Dover Lifeboat Station

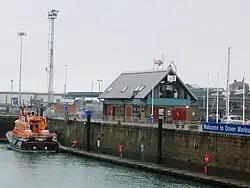
Cross Wall Quay Station (2000–2024)

The station currently operates a All-weather lifeboat, 17-09 "City of London II" (ON 1220), on station since 1997.